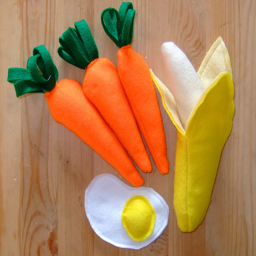
Fake fabric carrots, egg and banana sitting on a wood surface.
a close up of fruit made of stitched cotton
A fake egg, banana and carrots sit on a table.
Three toy felt carrots, a banana and an egg on a table.
Plush play food on the table includes carrots, banana, and an egg.